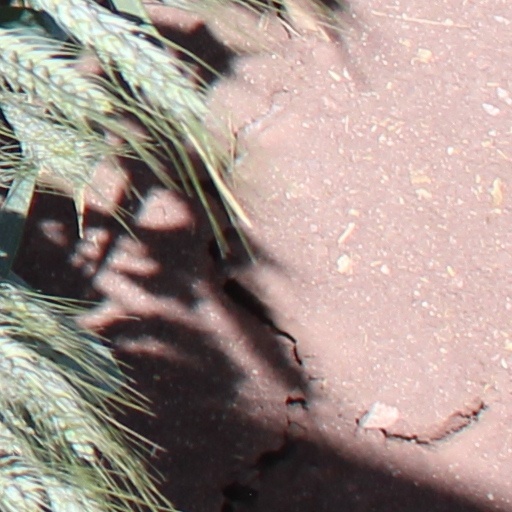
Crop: wheat